Pope

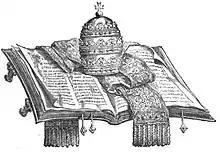
An 1881 illustration depicting papal infallibility

The term "pontiff" is derived from the , which literally means "bridge builder" ("pons" + "facere") and which designated a member of the principal college of priests in pagan Rome. The Latin word was translated into ancient Greek variously: as , , , (hierophant), or (archiereus, high priest) The head of the college was known as the (the greatest pontiff).